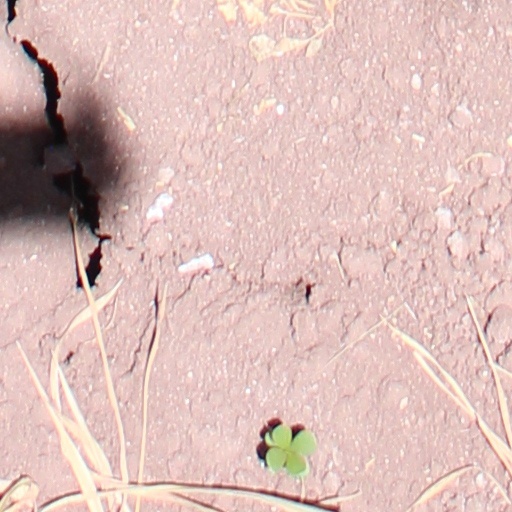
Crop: wheat